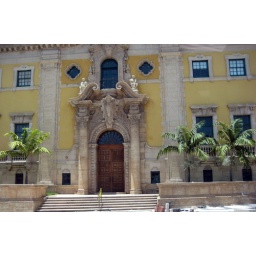
just a random yellow building in Miami we passed on the way to the boat